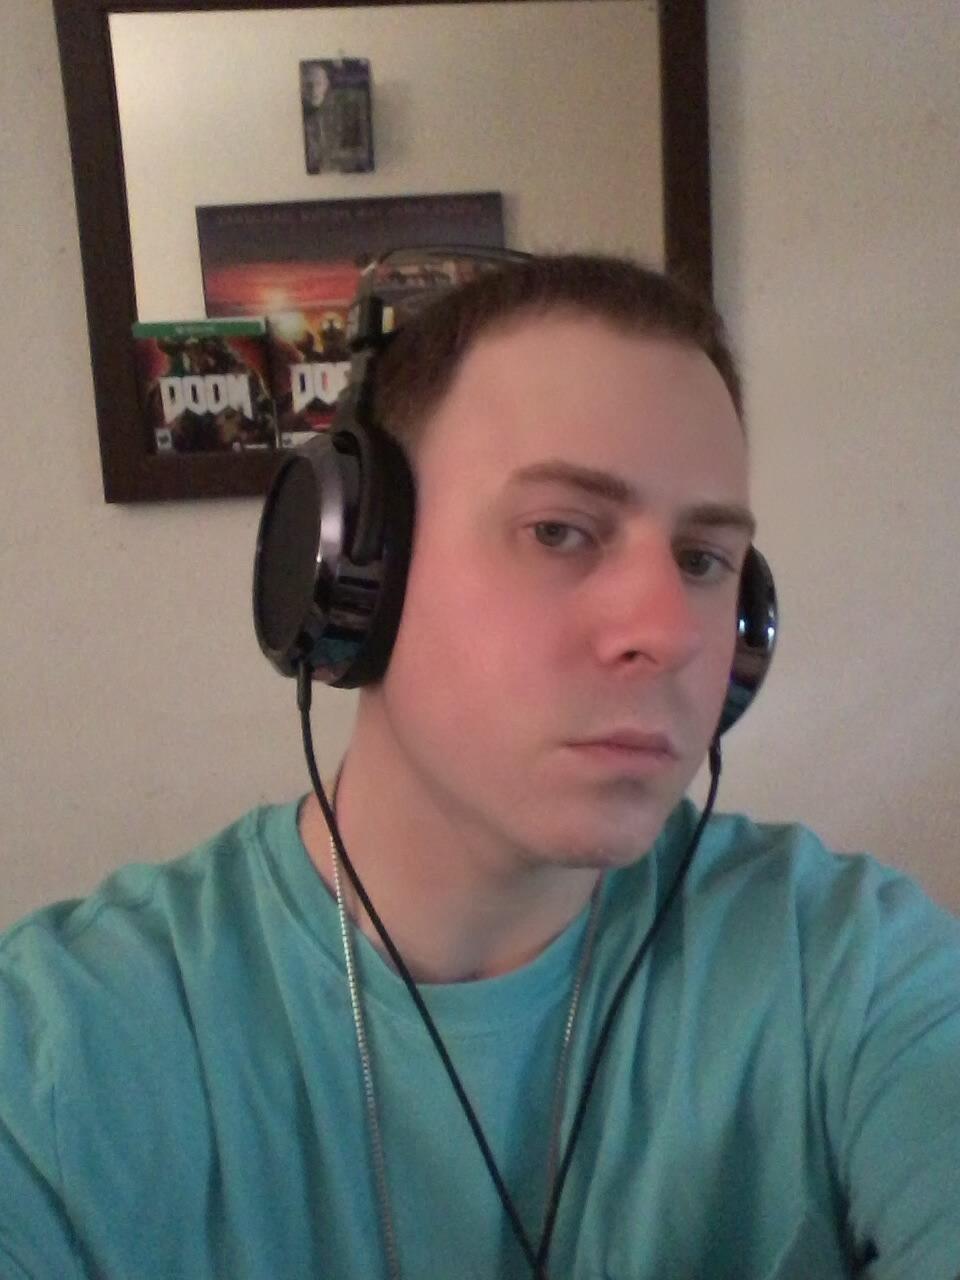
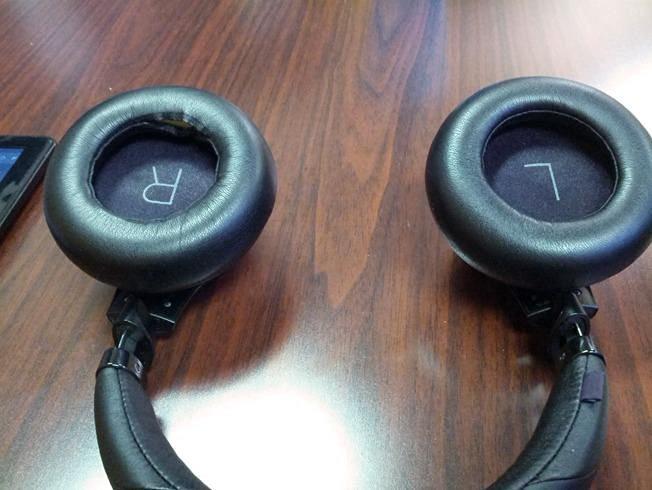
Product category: headphones
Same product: no